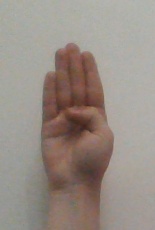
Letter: kaaf